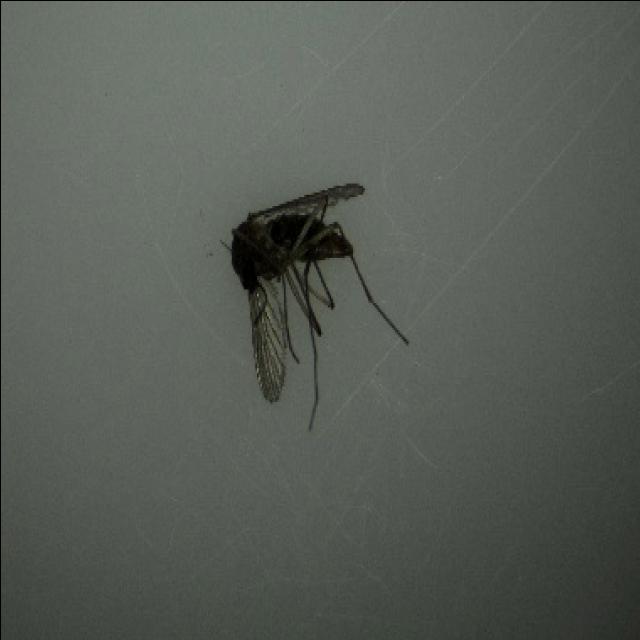
Species: culex_tritaeniorhynchus